Cooking Fever

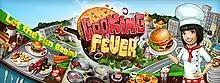

Cooking Fever is a 2014 cooking simulation game developed and published by the Lithuanian studio Nordcurrent. Since initially releasing for iOS on September 27, 2014, "Cooking Fever" has garnered 450 million downloads.